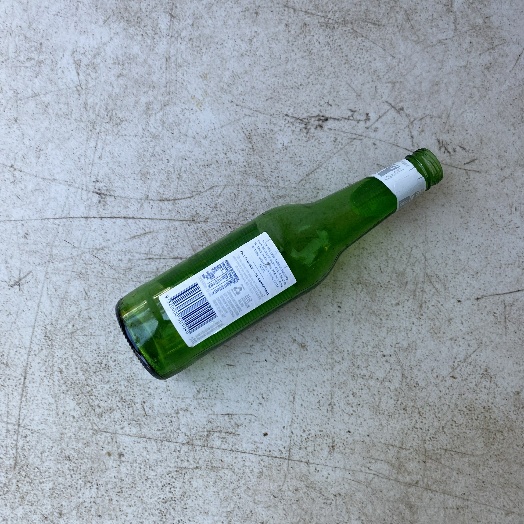
Label: Glass